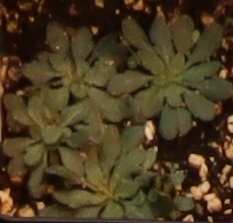
Label: Horseweed